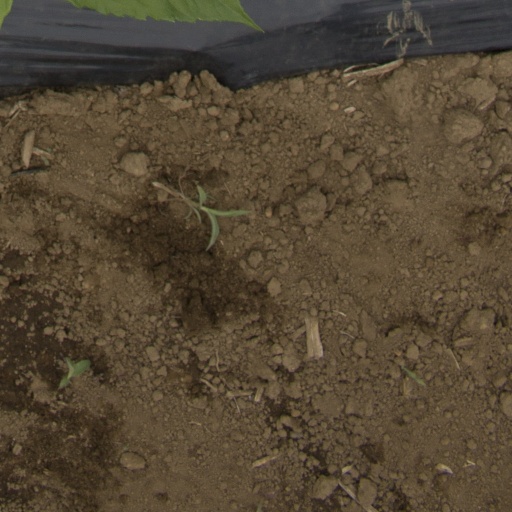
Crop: Jerusalem artichoke